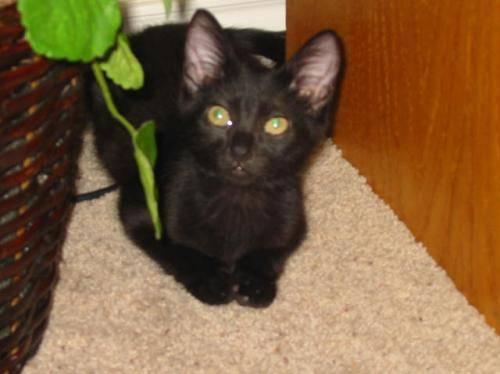
cat